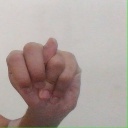
अक्षर: न